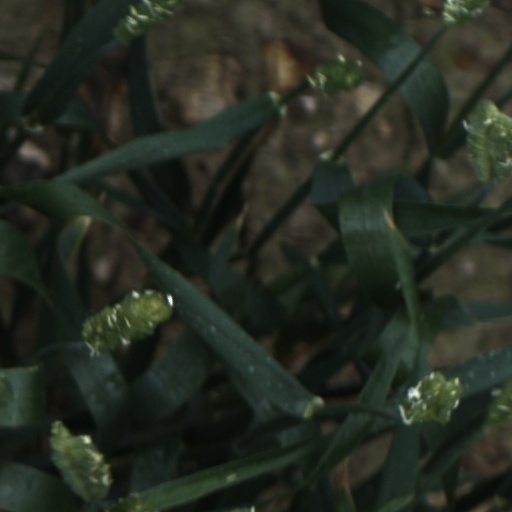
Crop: wheat